Reni (musician)

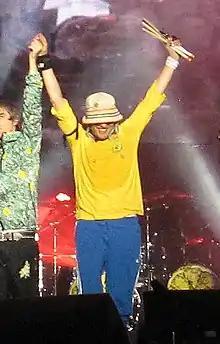
Reni with The Stone Roses in 2012

Alan John "Reni" Wren (born 10 April 1964 in Manchester) is an English rock drummer and member of The Stone Roses.